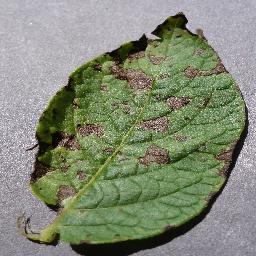
Etiqueta: Tizon_Temprano